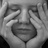
Emotion: neutral